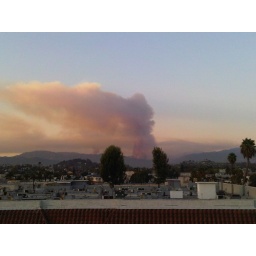
Fires up in the mountain on August 27 2009 view from my balcony